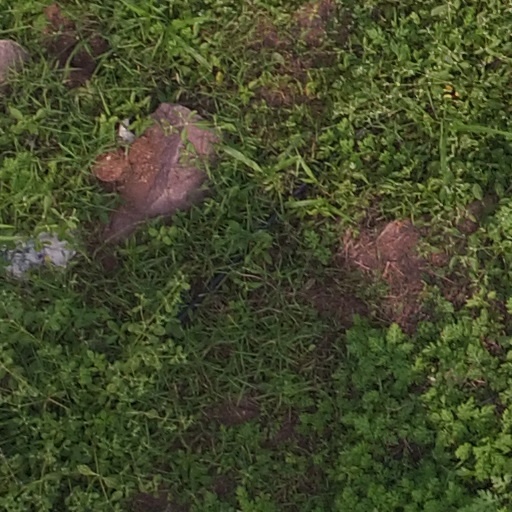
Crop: maize; corn